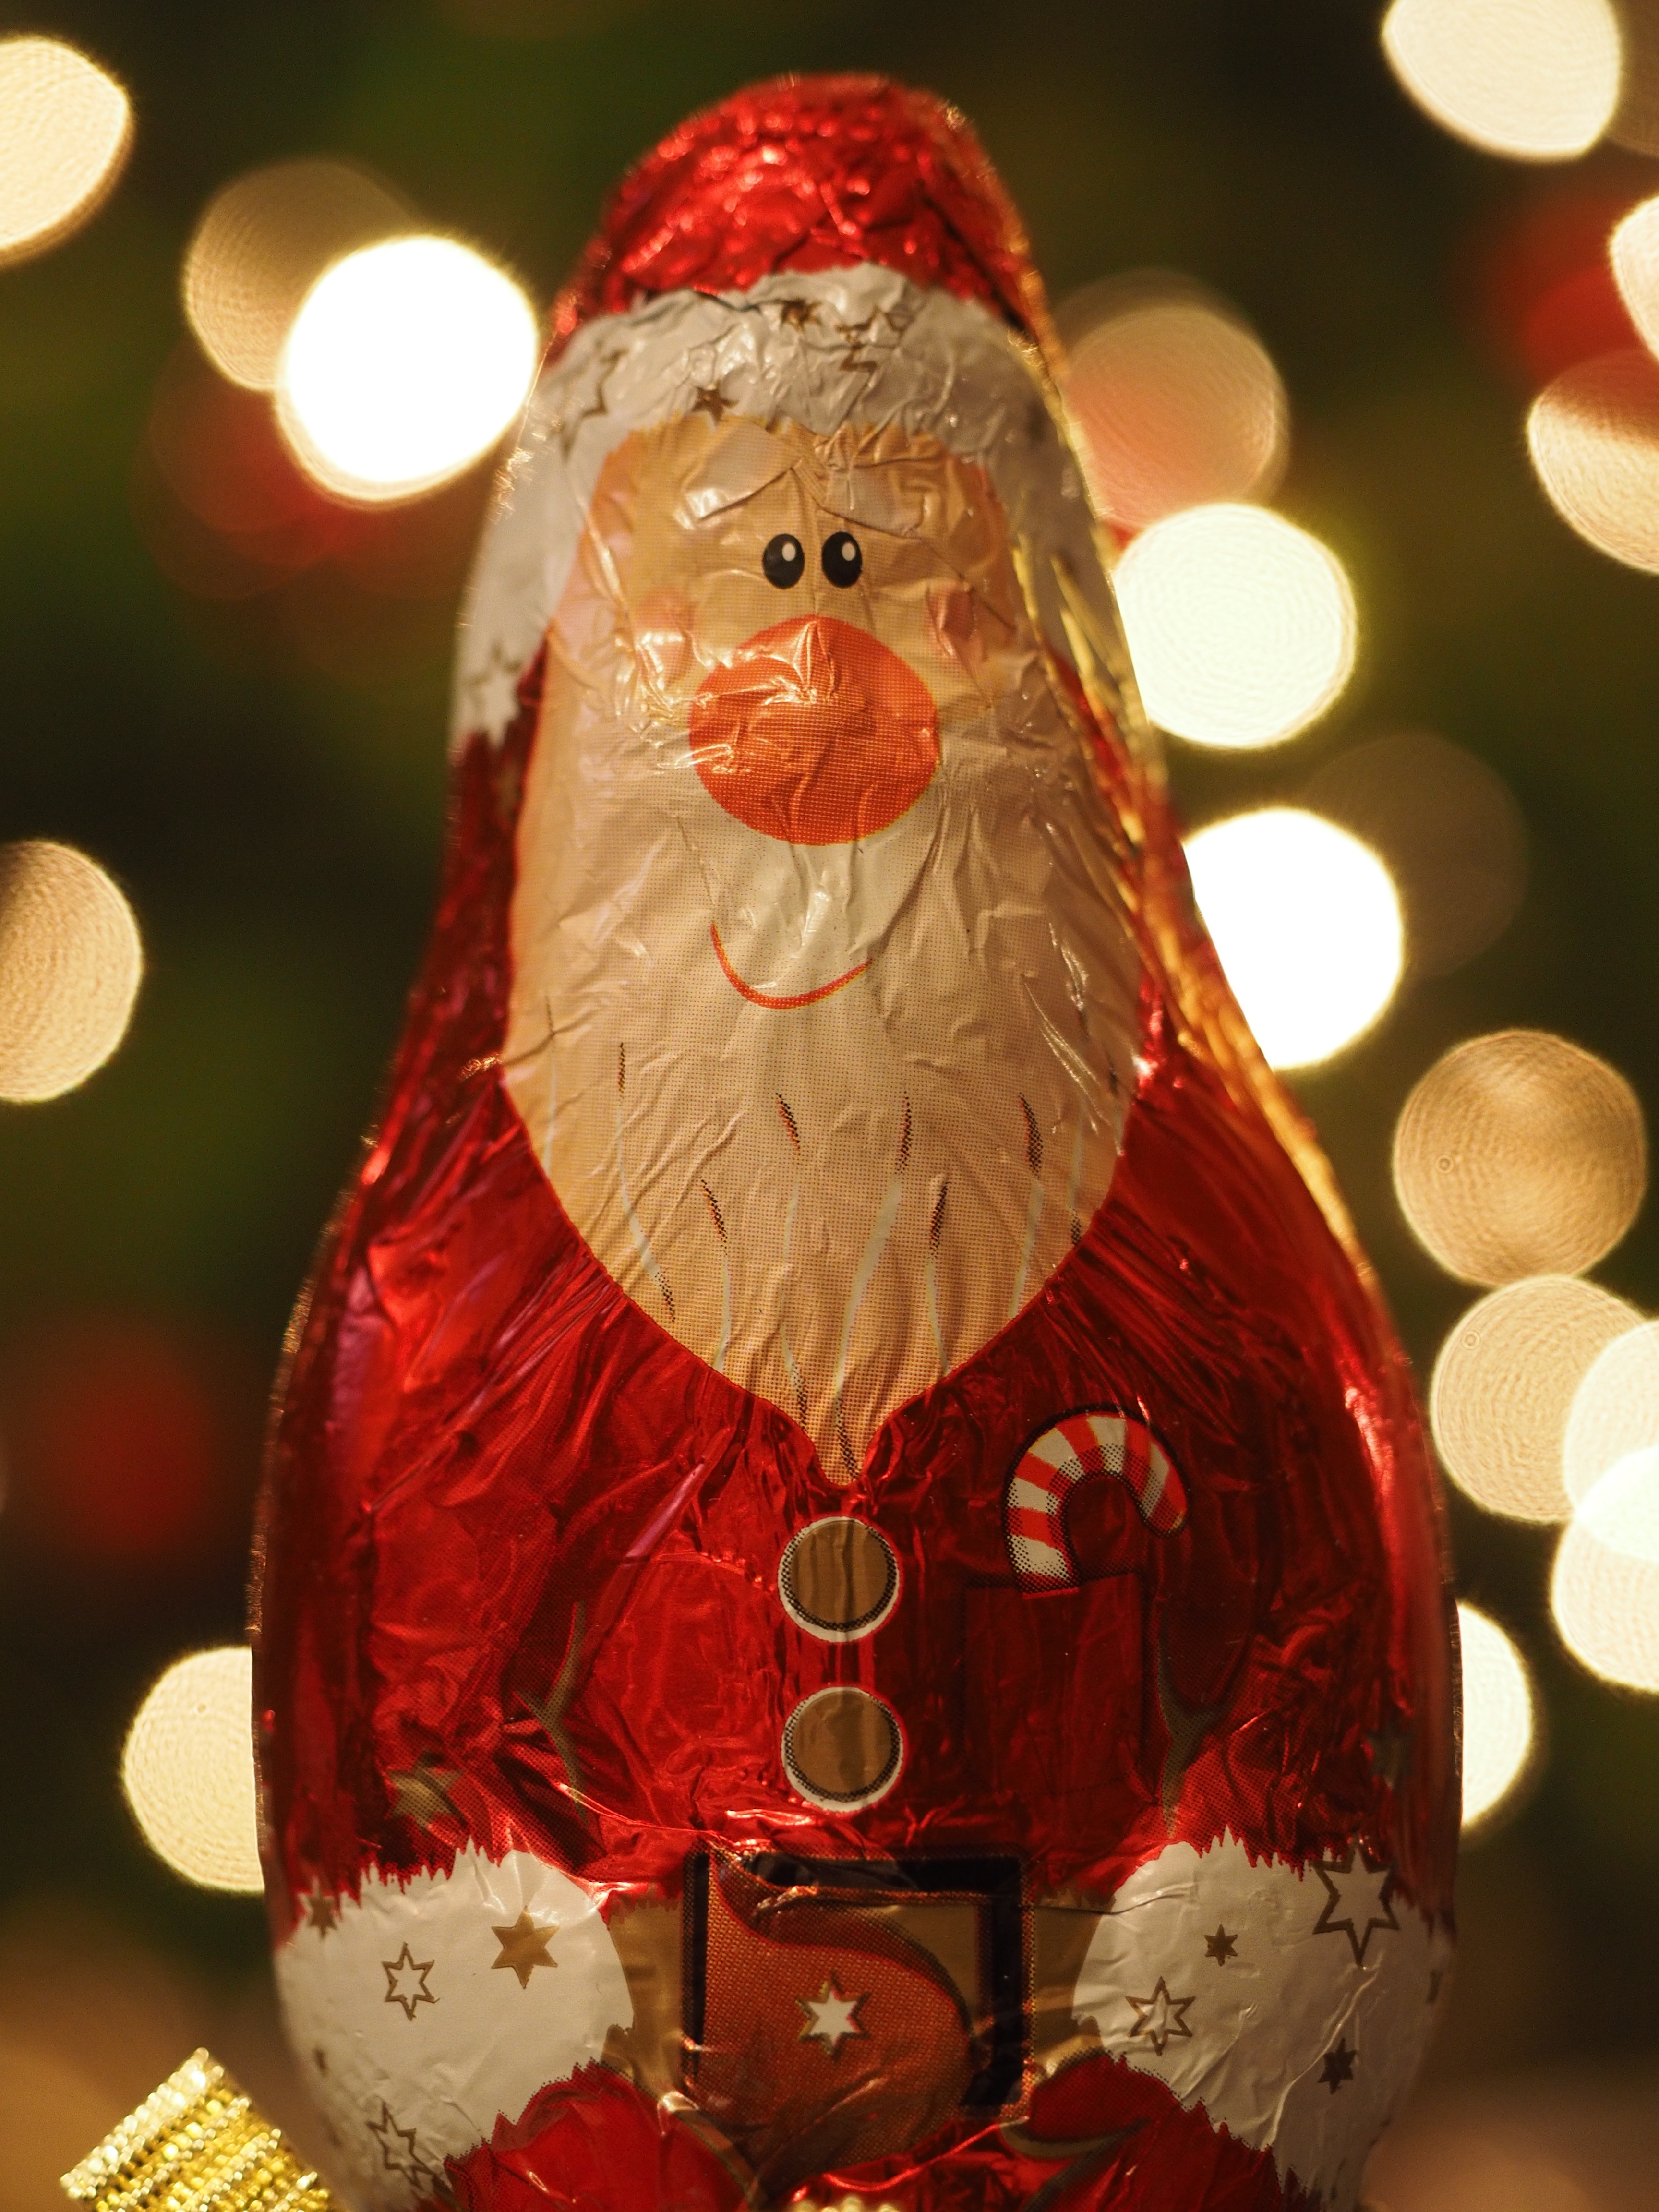
statue, red, holiday, chocolate, christmas, christmas tree, christmas decoration, father christmas, figure, santa claus, nicholas, chocolate santa claus